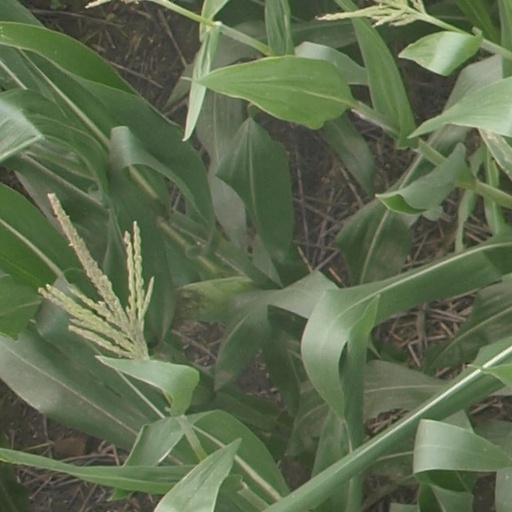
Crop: maize; corn